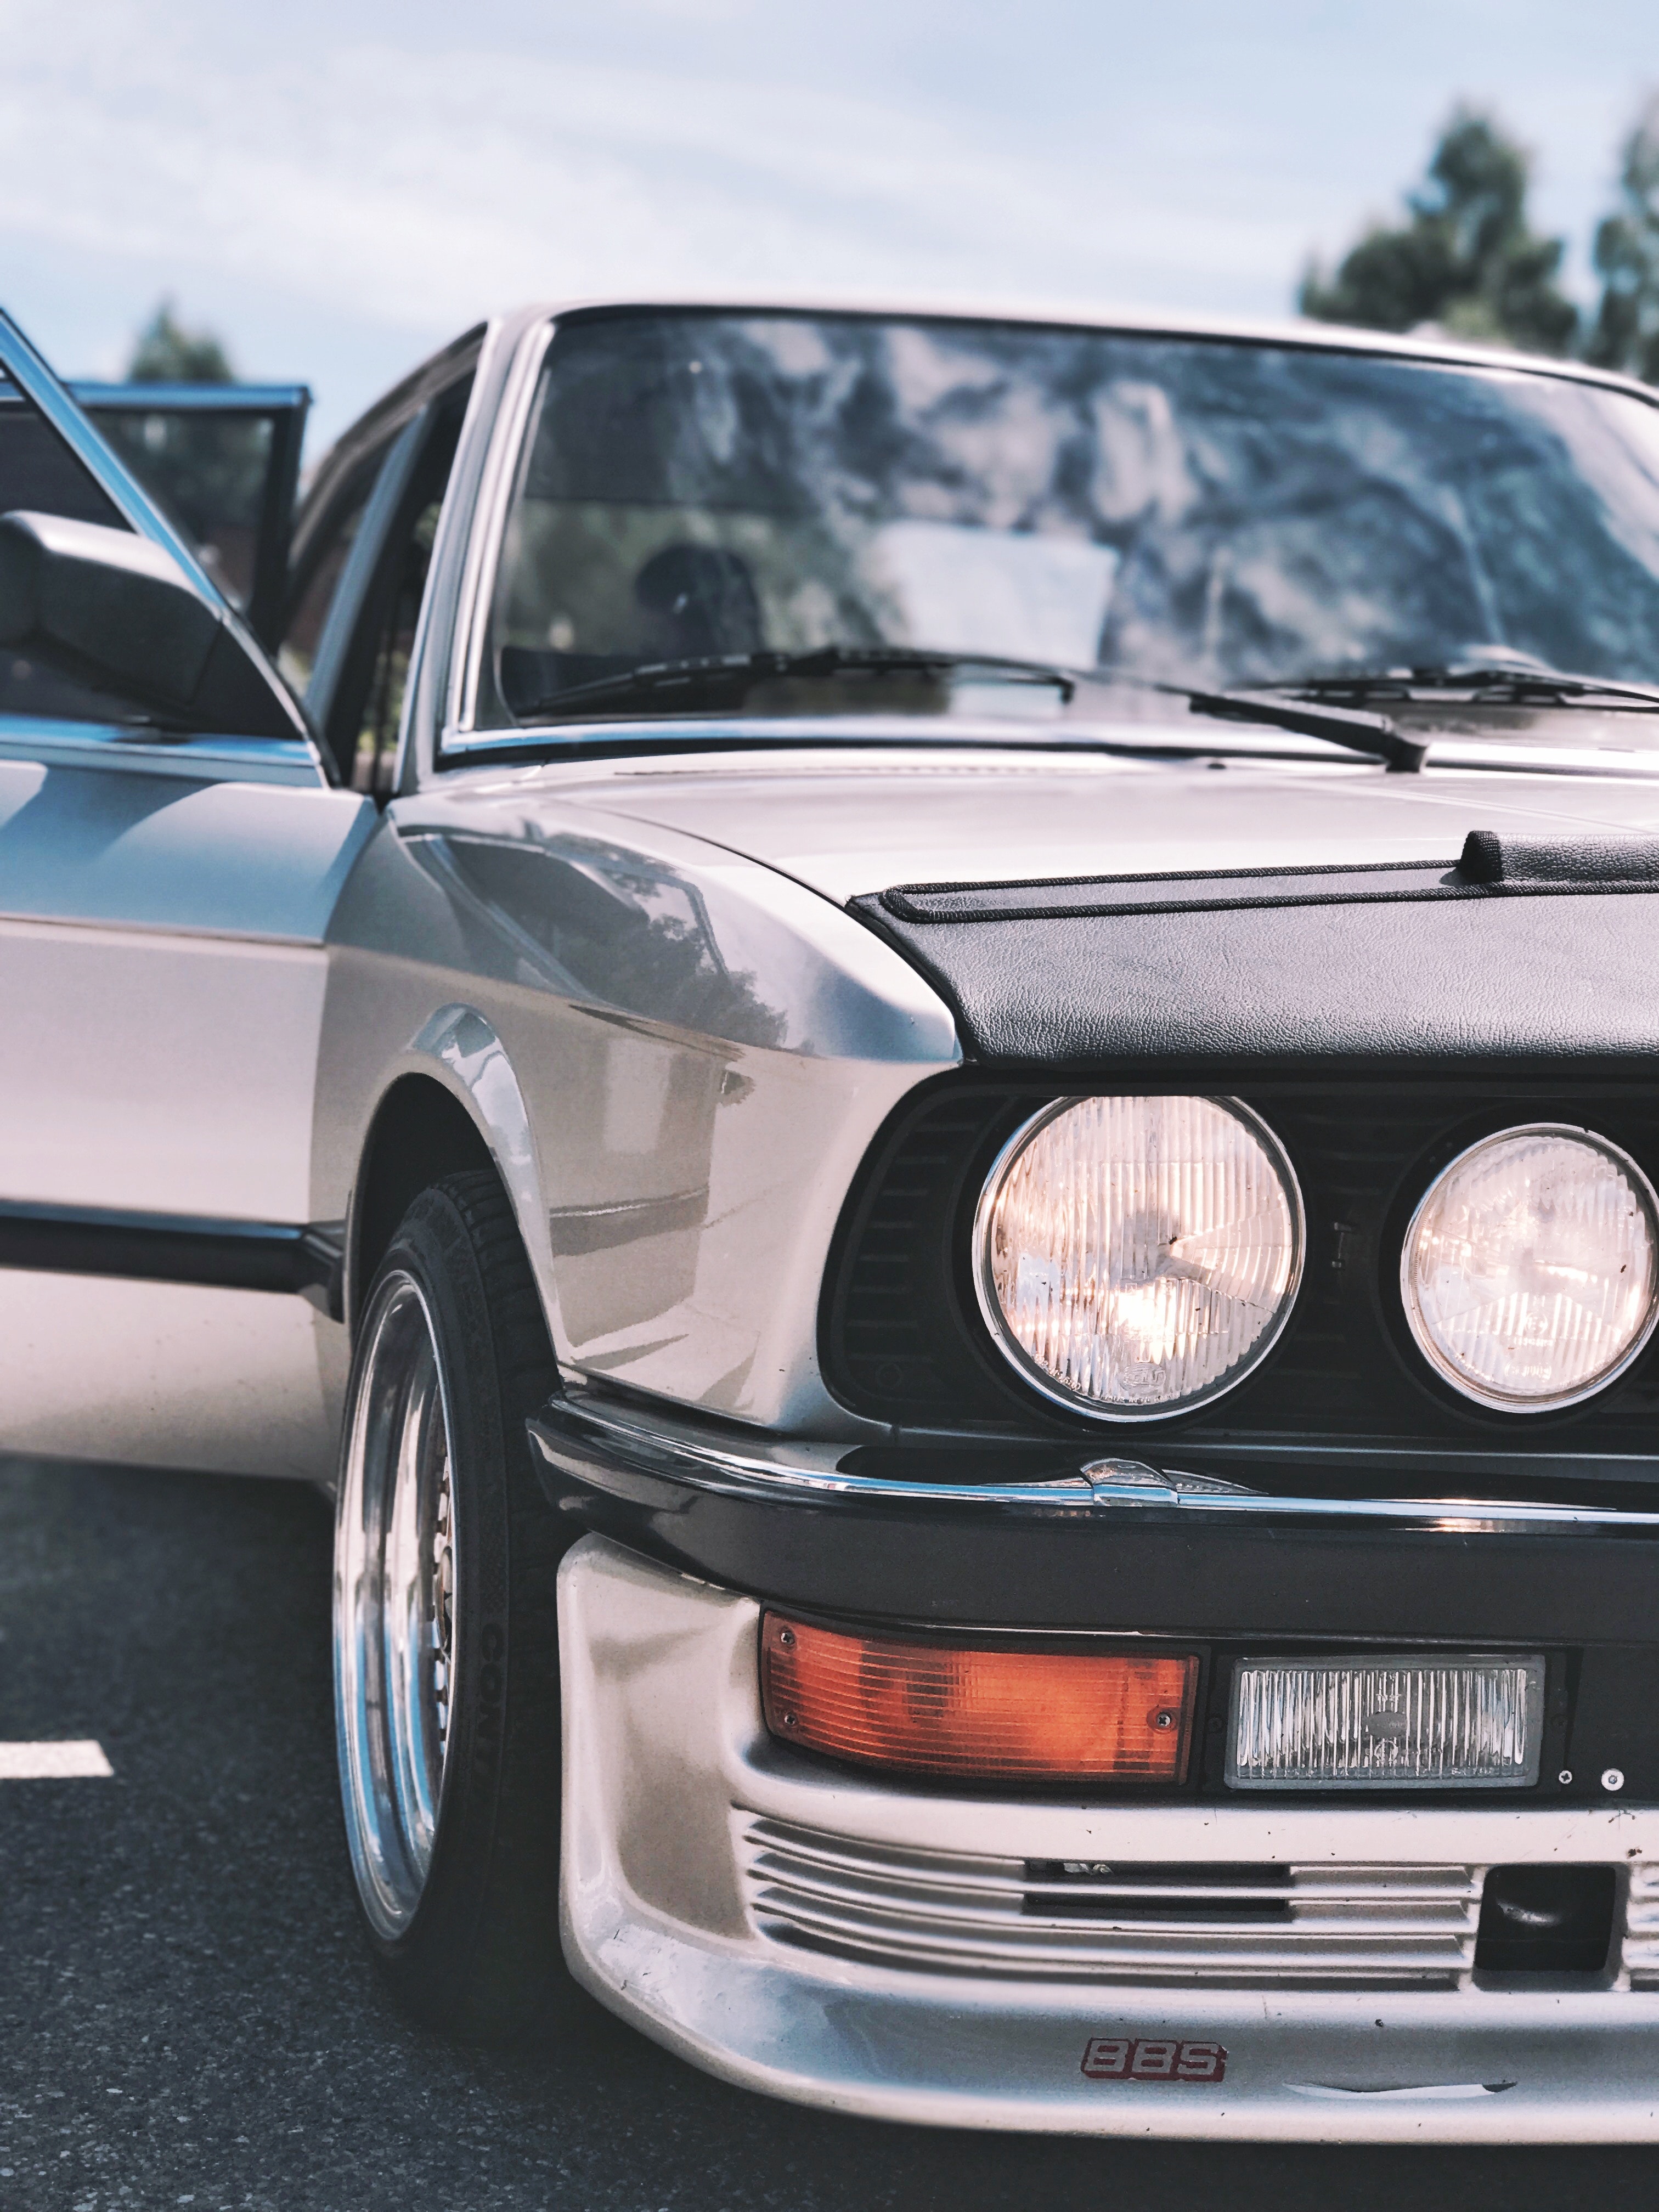
land vehicle, vehicle, car, luxury vehicle, Regularity rally, coupe, sedan, personal luxury car, classic car, executive car, bmw 3 series e30, bmw, automotive design, sports car, automotive wheel system, rim, sports sedan, bmw 6 series e24, wheel